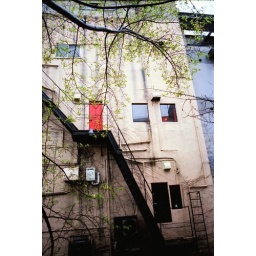
red door in kyoto